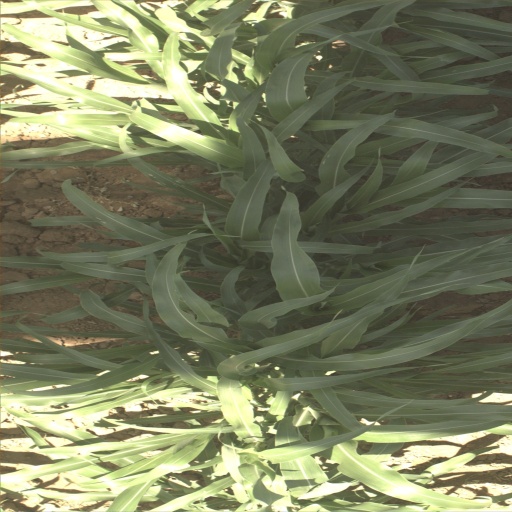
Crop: sorghum